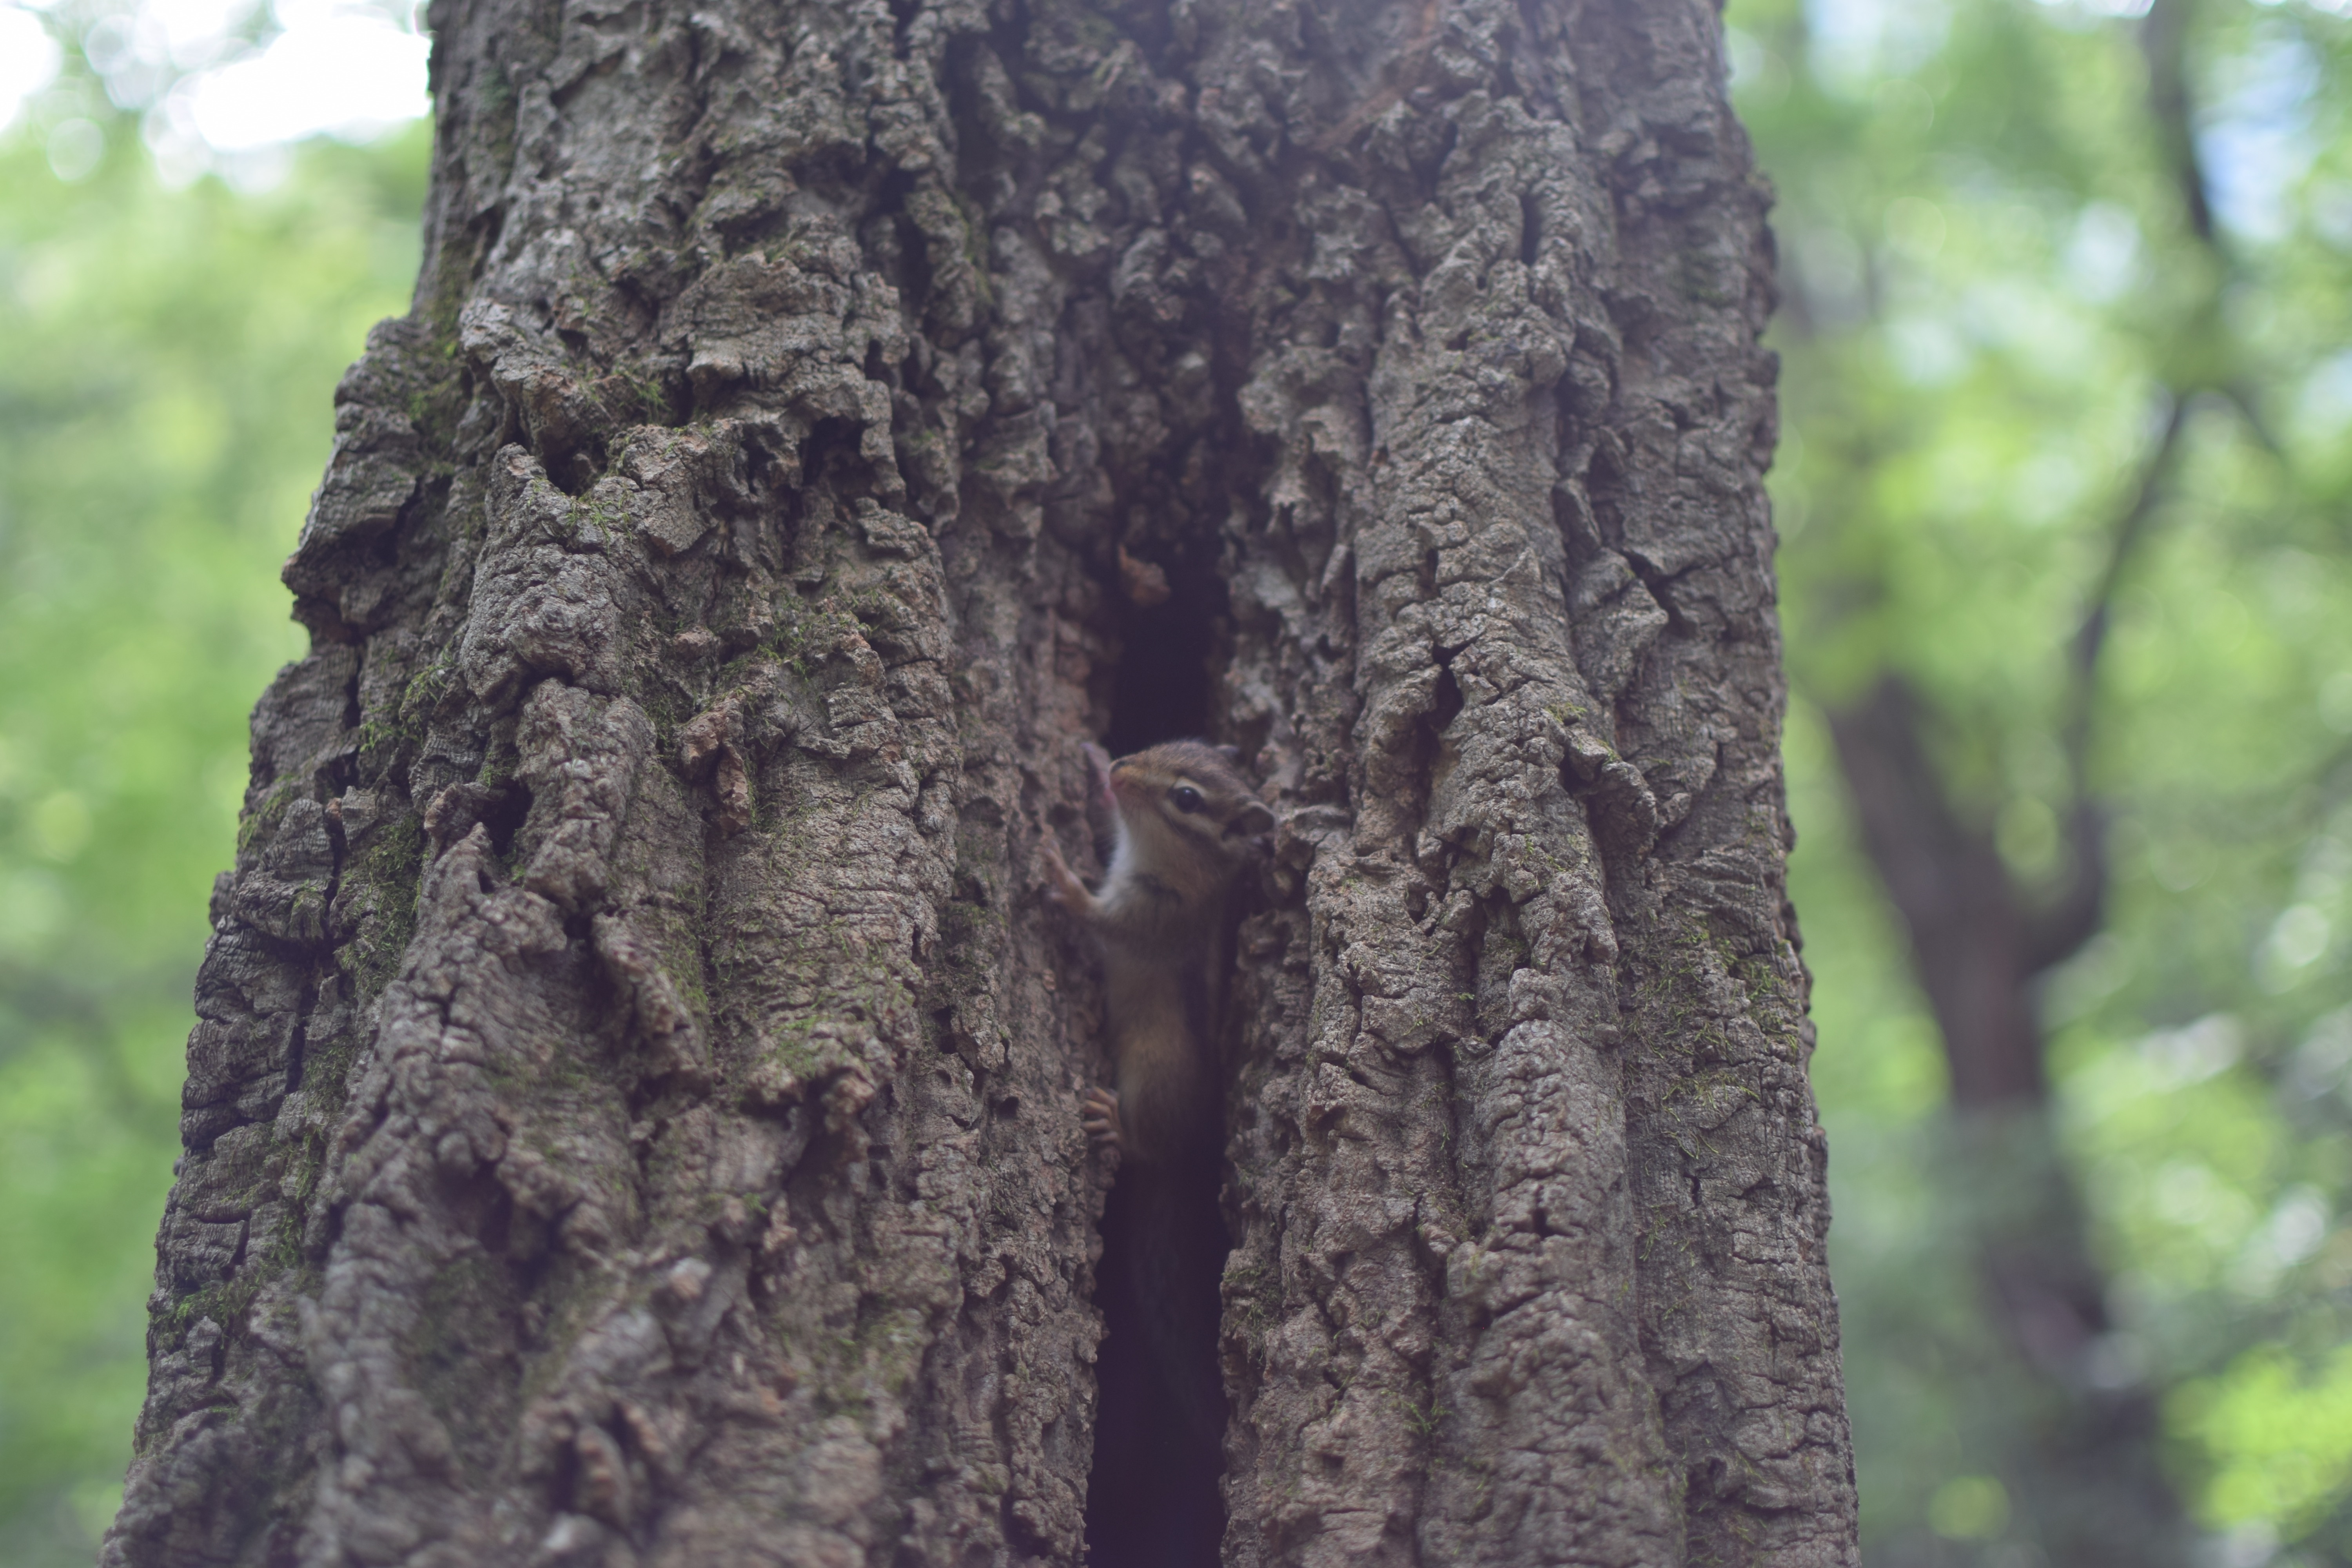
tree, nature, forest, plant, leaf, flower, trunk, green, woodland, habitat, flowering plant, woody plant, land plant